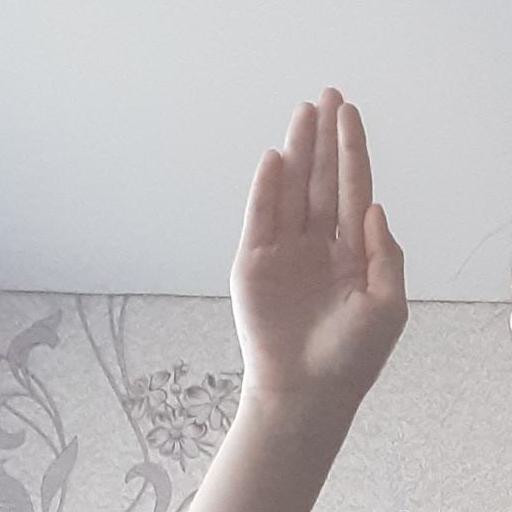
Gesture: stop